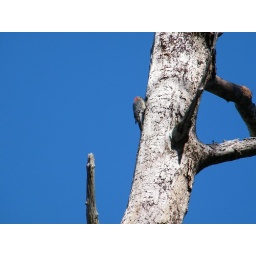
woodpecker by the barred owl's tree